A Girl Must Live

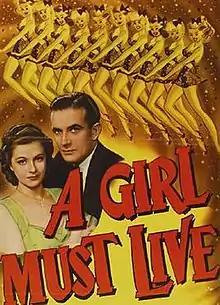

A Girl Must Live is a 1939 British romantic comedy film directed by Carol Reed that stars Margaret Lockwood, Renée Houston, Lilli Palmer, Hugh Sinclair, and Naunton Wayne. Based on a 1936 novel by Emery Bonett with the same title, the plot features three chorus line girls competing for the affection of a wealthy bachelor. It was one of a series of films Carol Reed made starring Margaret Lockwood.